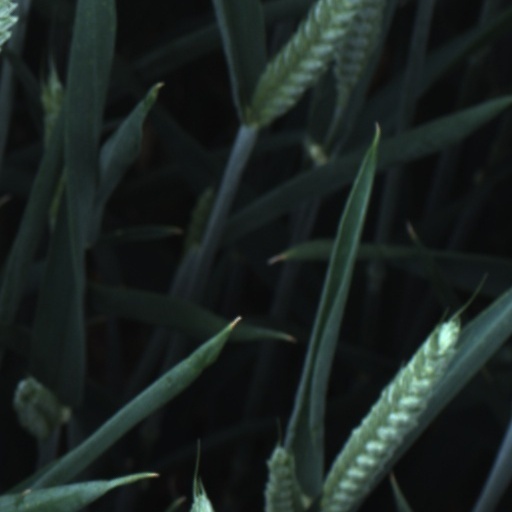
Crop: wheat